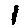
Label: 1